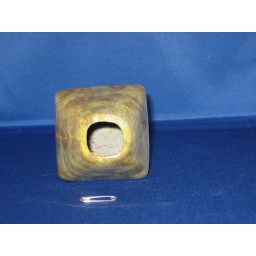
Coil construction red stoneware vessel. Cone 10 reduction fired. Sponged orange and yellow stain under transparent glaze.